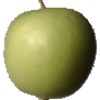
Label: apple_granny_smith